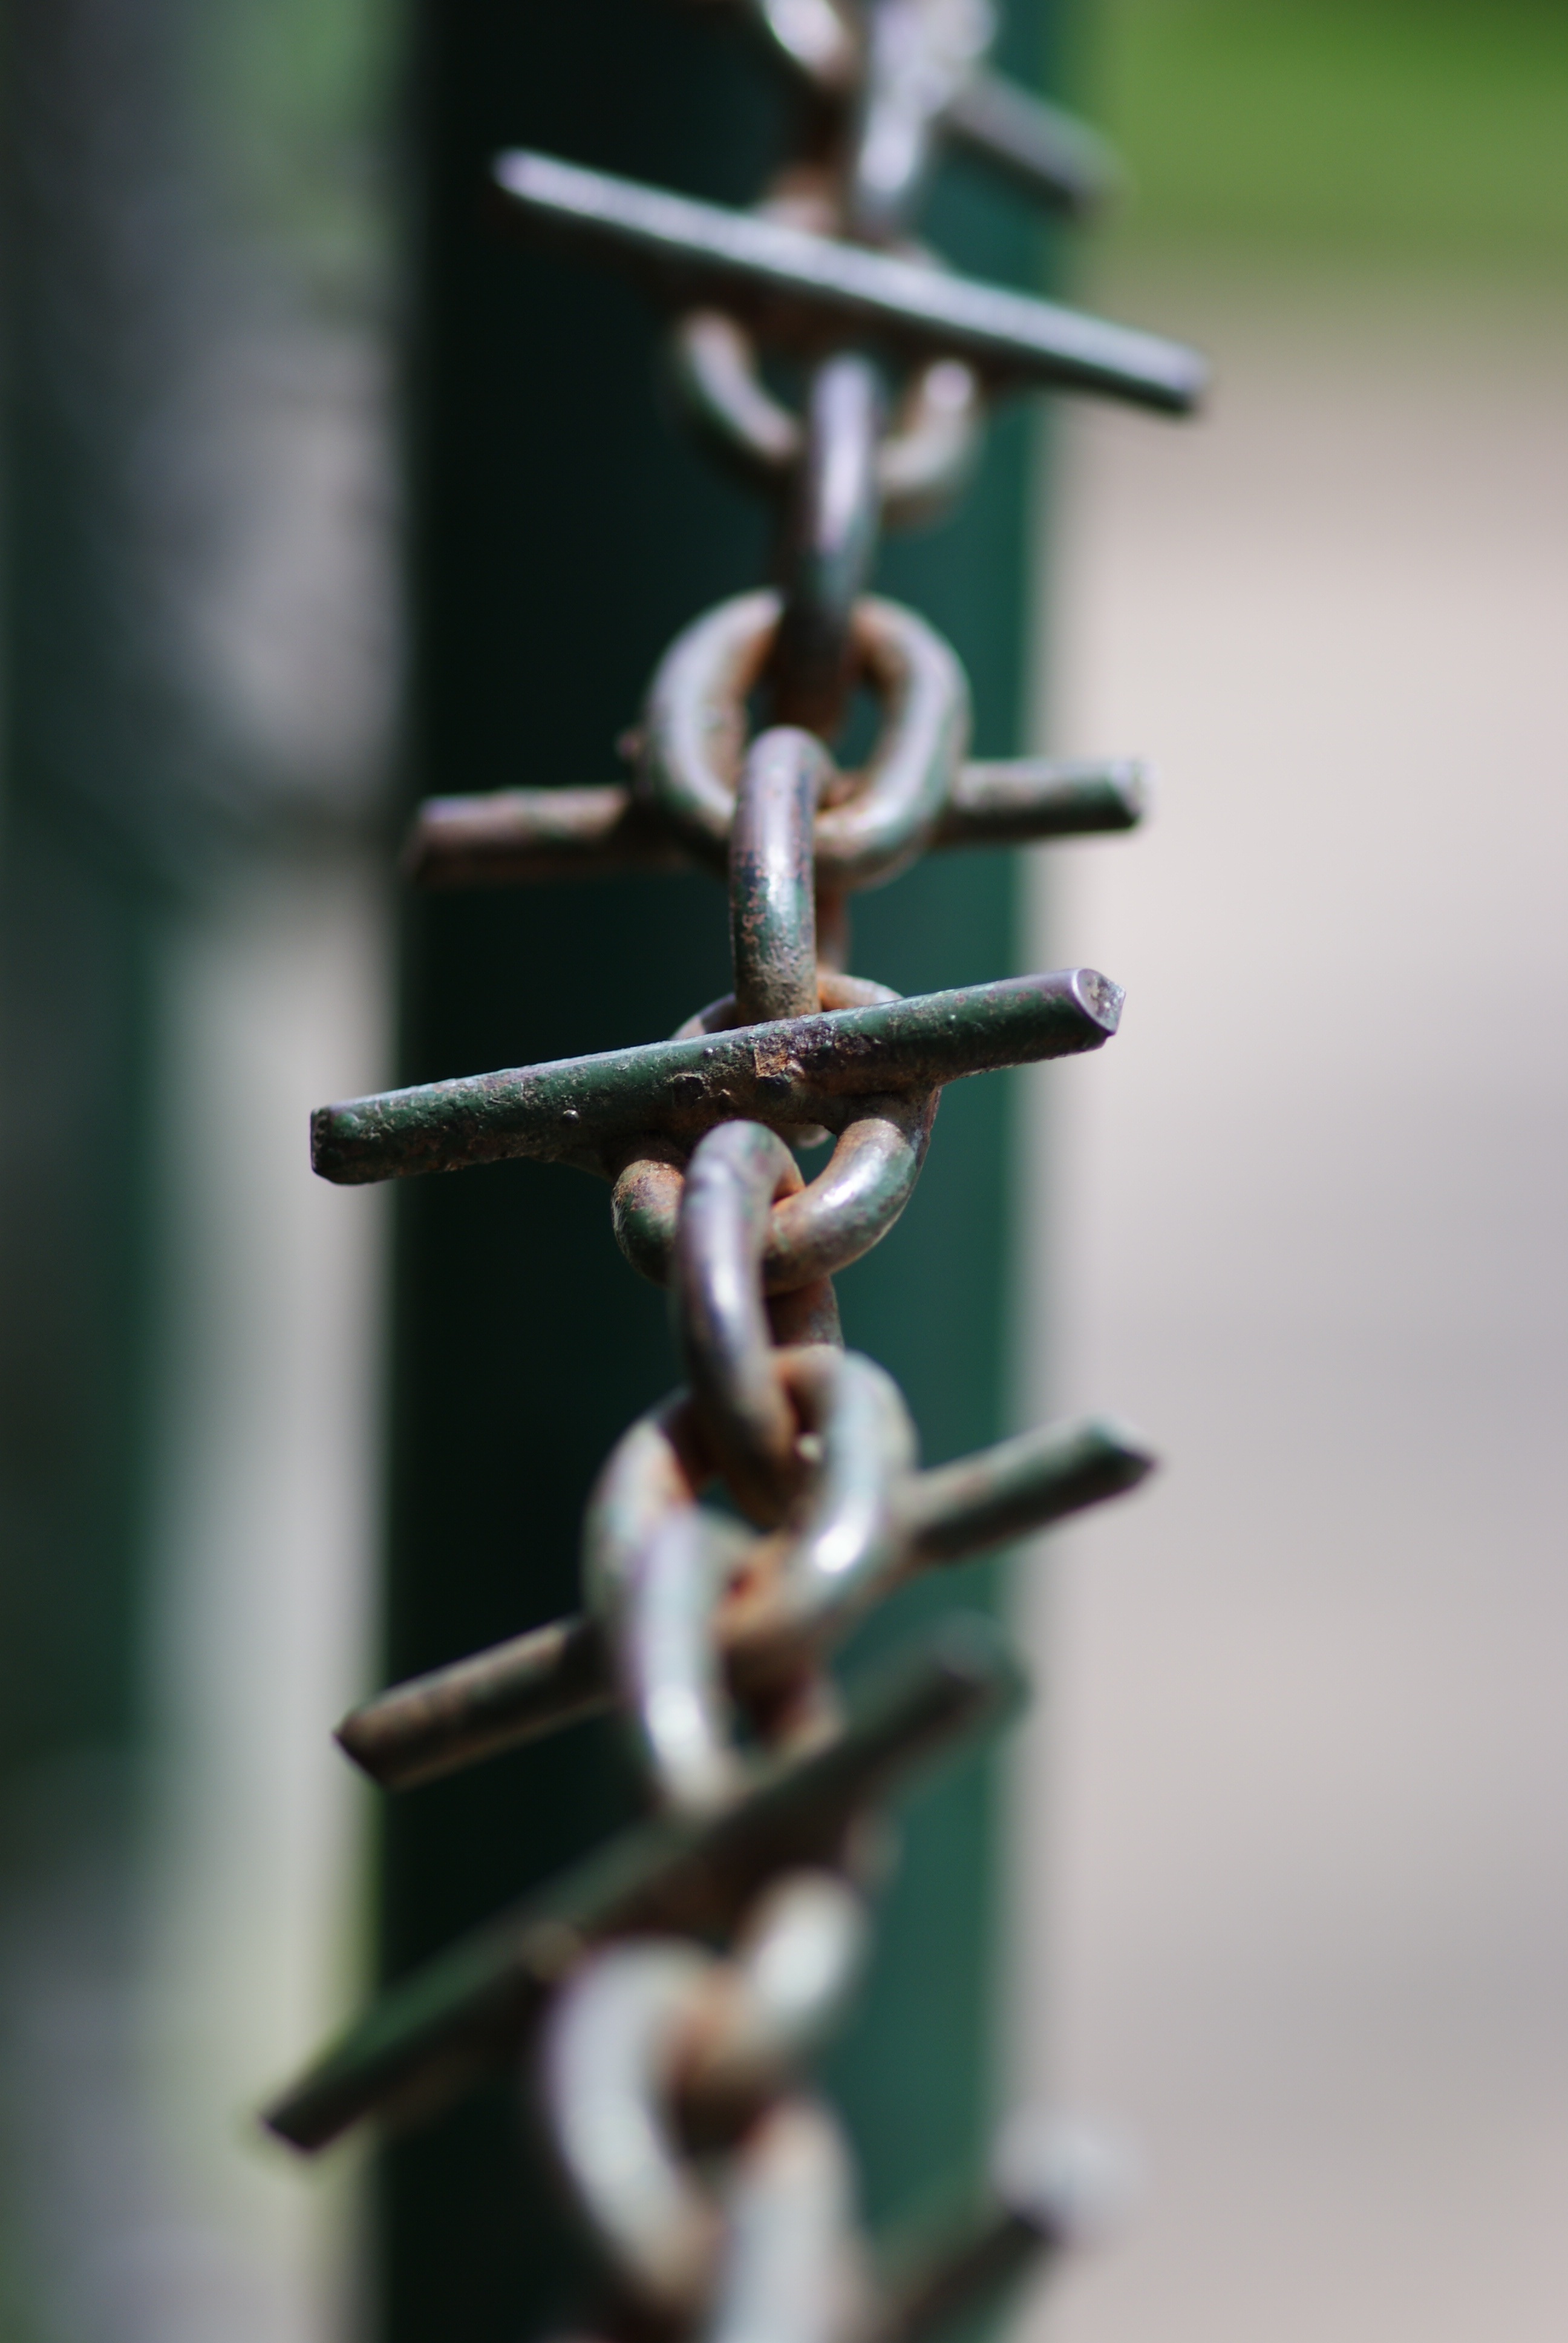
abstract, string, green, metal, close up, iron, macro photography